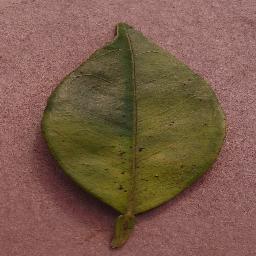
Label: Orange___Haunglongbing_(Citrus_greening)